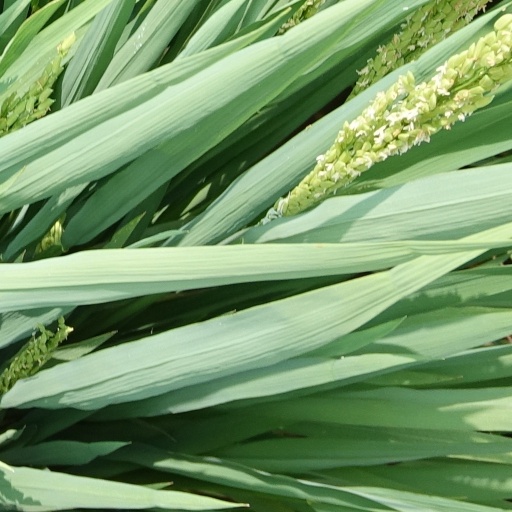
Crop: rice